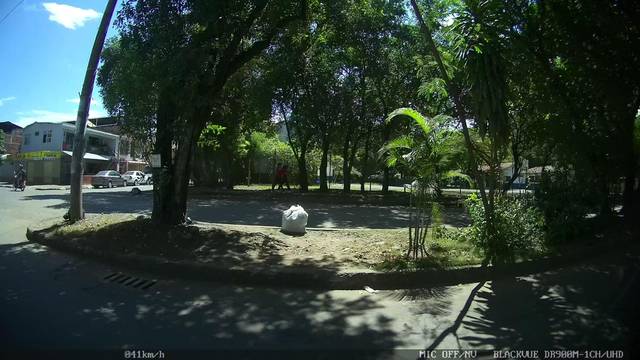
Region: Colombia
Coordinates: 3.448, -76.507